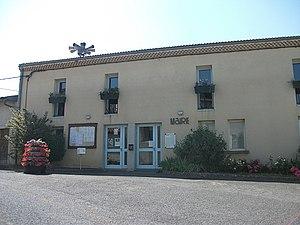
Mairie de Neuville, Puy-de-Dôme, Auvergne-Rhône-Alpes, France. [14730]
Neuville est une commune française, située dans le département du Puy-de-Dôme en région Auvergne-Rhône-Alpes. Elle fait partie de l'aire urbaine de Clermont-Ferrand.